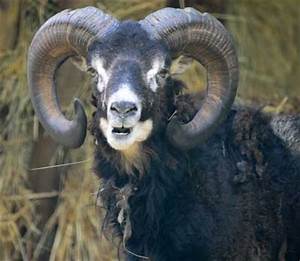
Label: sheep